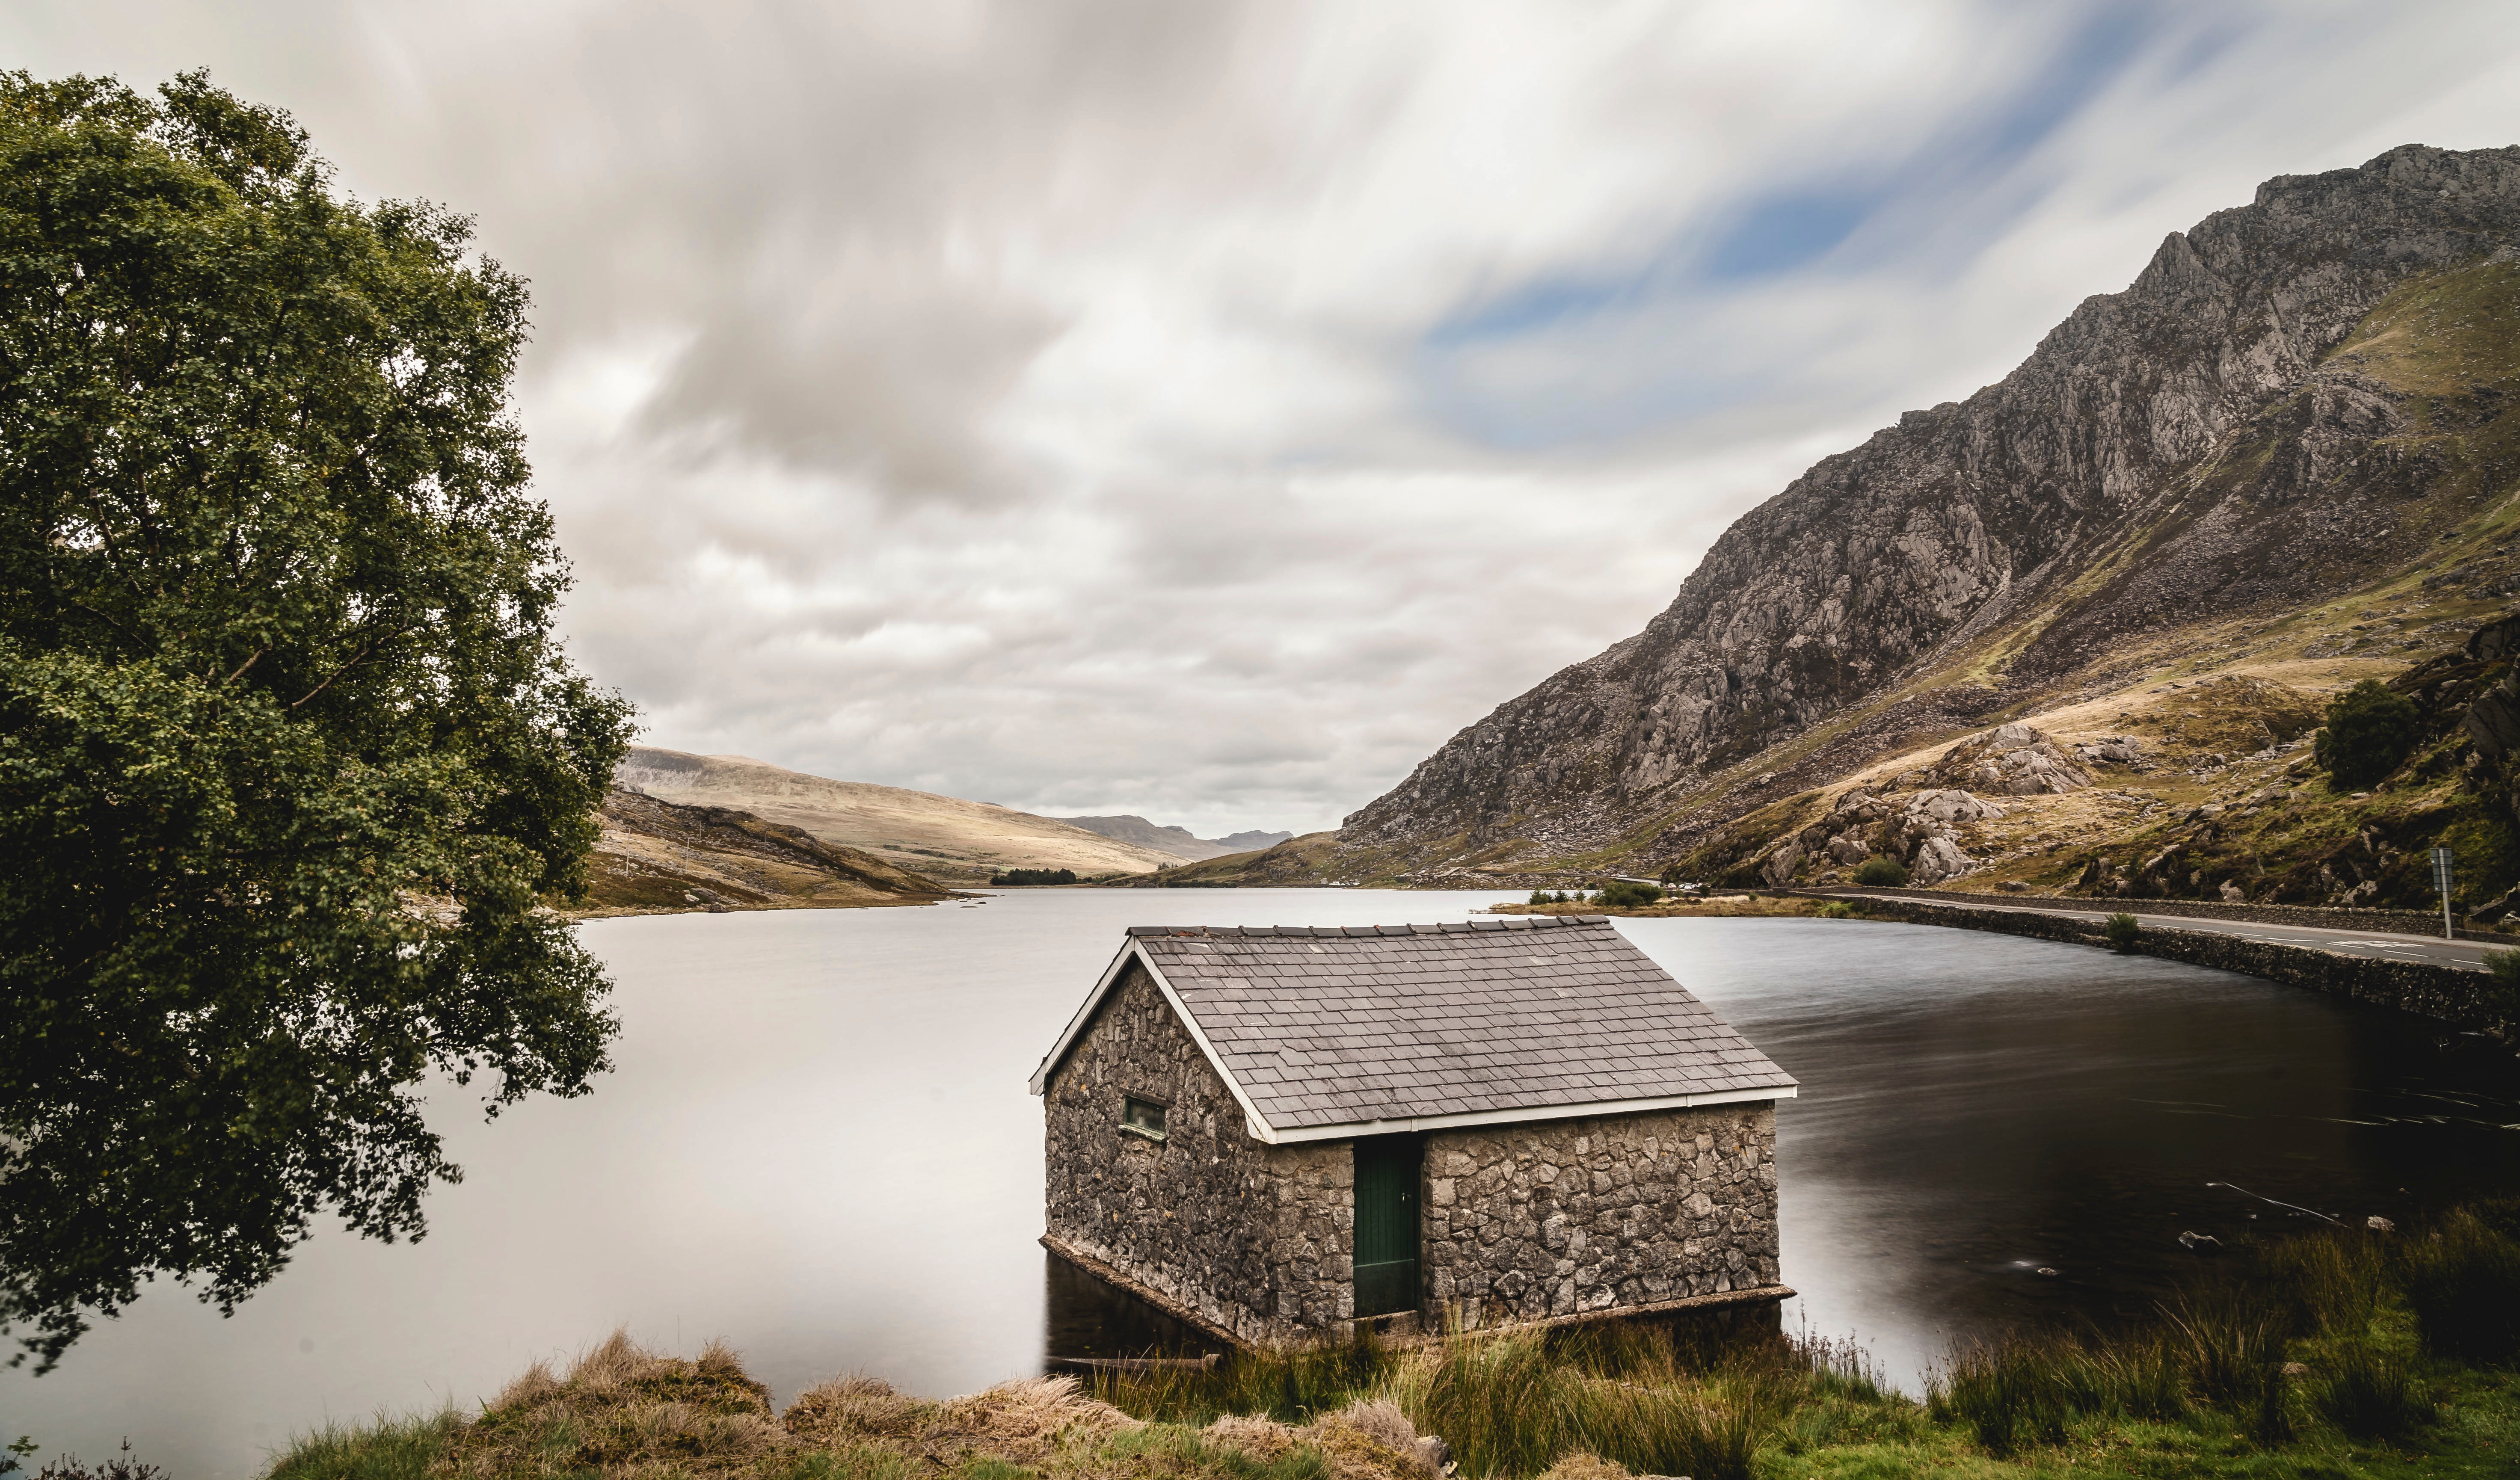
cloud, sky, loch, highland, water, reflection, mountain, reservoir, lake, tree, fjord, fell, lake district, landscape, house, cottage, national park, hill, mountain range, tarn